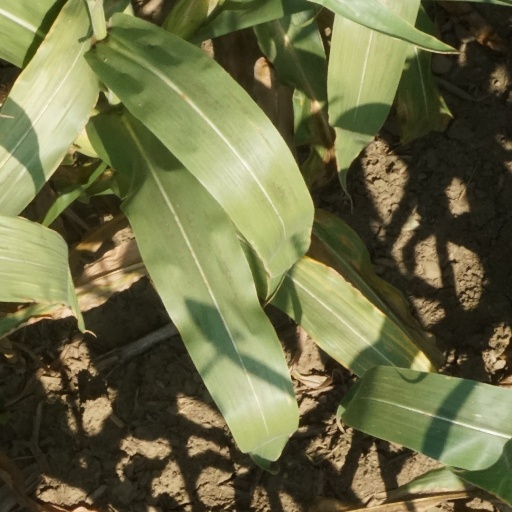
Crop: maize; corn